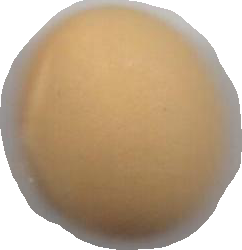
Variety: Grobogan